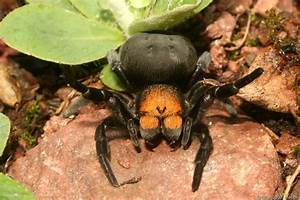
Label: ragno